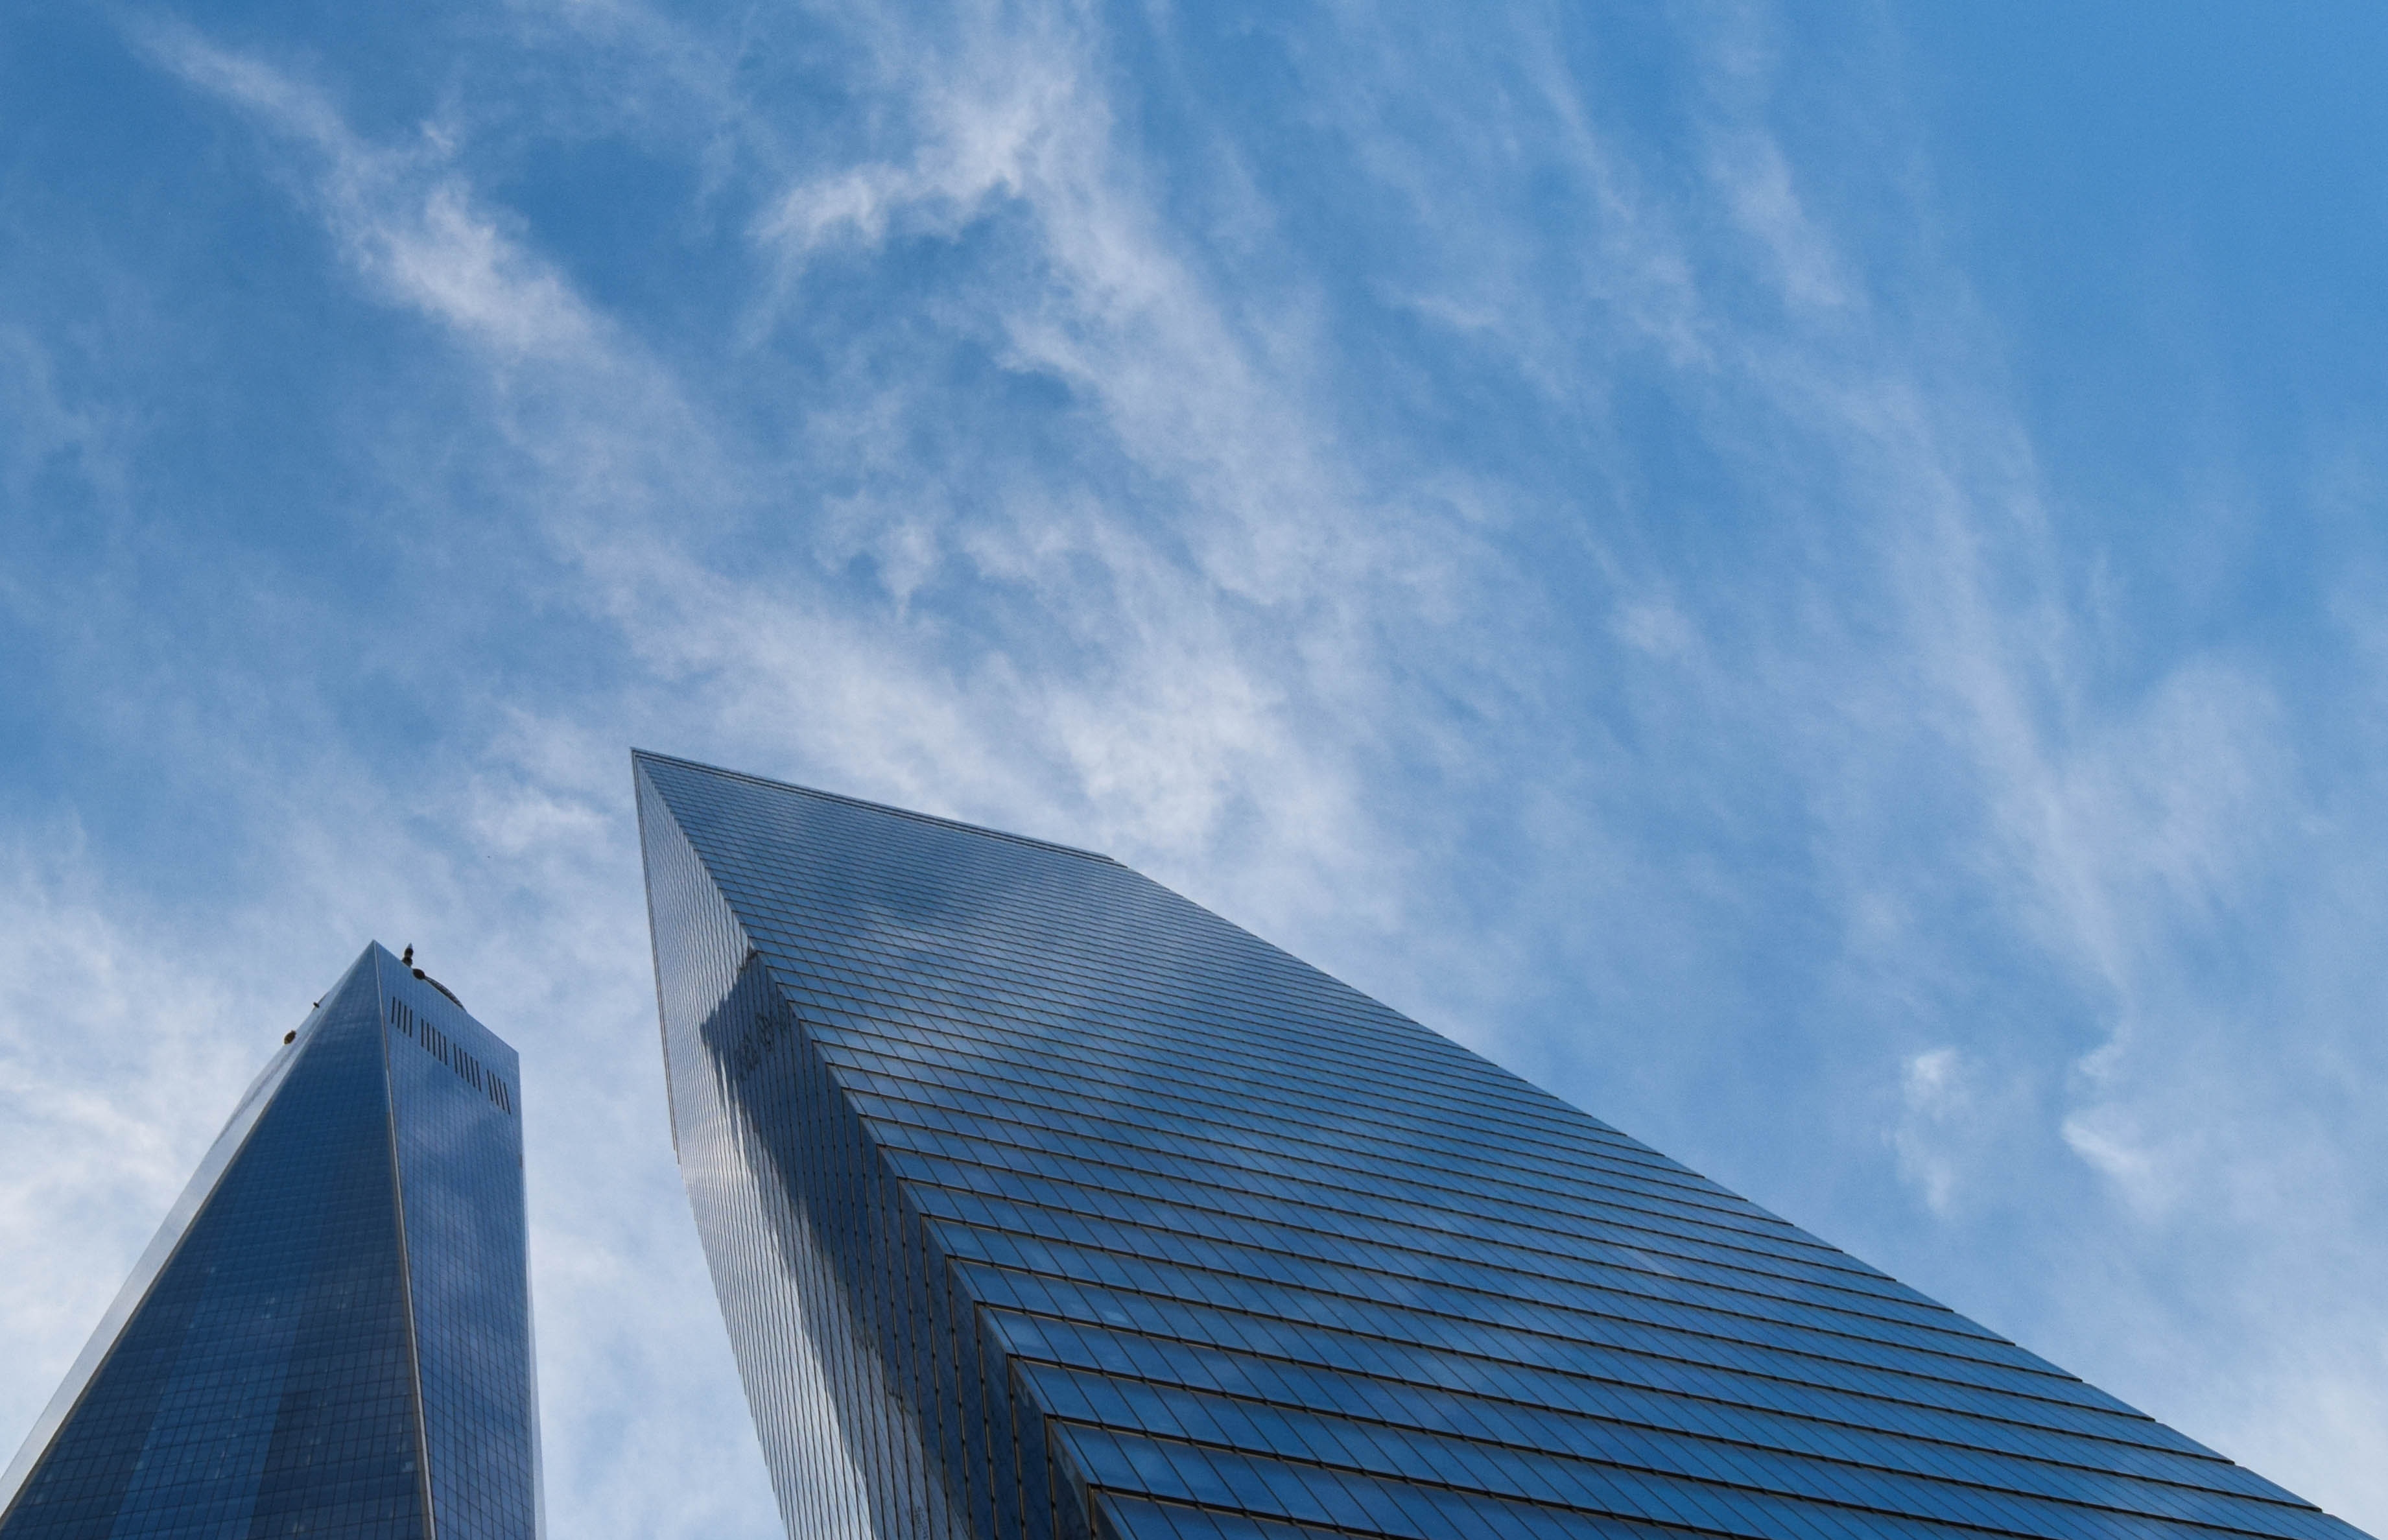
horizon, cloud, architecture, sky, technology, skyline, sunlight, glass, perspective, roof, building, skyscraper, daytime, reflection, tower, landmark, facade, blue, business, tower block, daylight, low angle shot, meteorological phenomenon, atmosphere of earth, glass panels